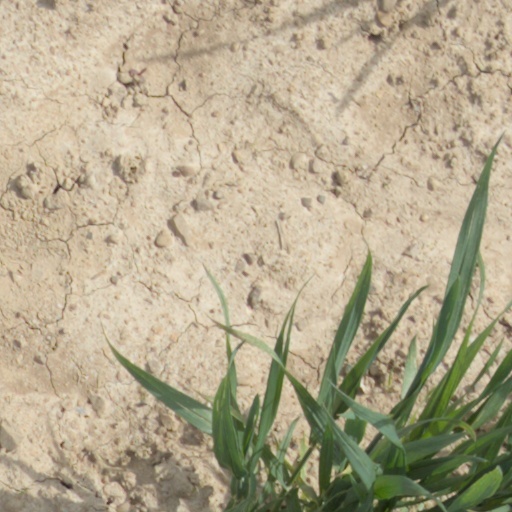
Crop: wheat